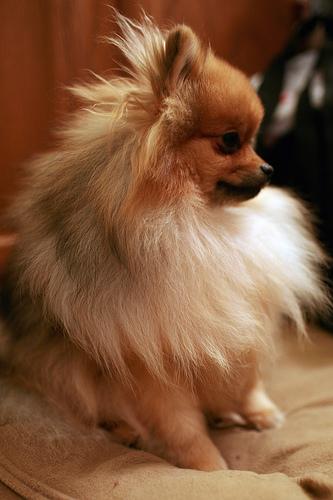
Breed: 1936-n000005-Pomeranian